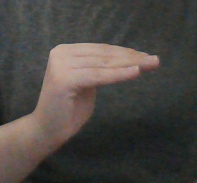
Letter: haa